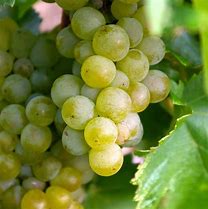
Label: Grapes